L'Épiphanie

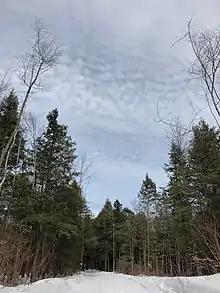

In the 2021 Census of Population conducted by Statistics Canada, L'Épiphanie had a population of living in of its total private dwellings, a change of from its 2016 population of . With a land area of , it had a population density of in 2021.